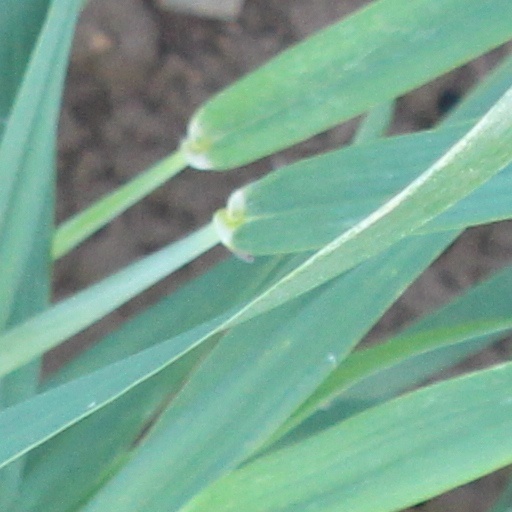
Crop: wheat